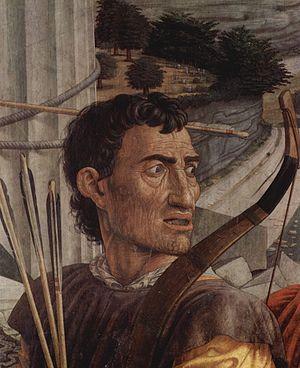
Adelia, o la figlia dell'arciere est un opéra en trois actes, musique de Gaetano Donizetti, livret de Felice Romani et Girolamo Maria Marini, créé au Teatro Apollo de Rome le 11 février 1841.